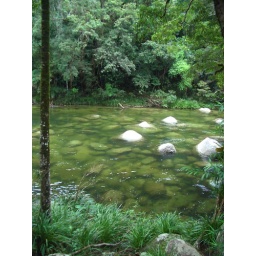
rocks in clear water